Sustainable Development Goal 5

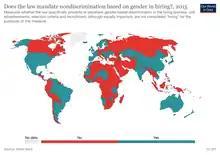
World map for indicator 5.1.1 in 2015 - Share of law mandating nondiscrimination based on gender in hiring

This target has one indicator. Indicator 5.1.1: Whether or not legal frameworks are in place to promote, enforce and monitor equality and non-discrimination on the basis of sex.